Statue of Frederick Douglass (Rochester, New York)

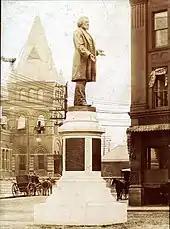
The statue in its original downtown location

In 1894, John W. Thompson, began organizing for a monument recognizing the African-American soldiers who had died in the Civil War. Thompson worked as a waiter at the Powers Hotel and was the leader of Eureka Lodge #36 of Free and Accepted Masons, a lodge with mostly Black members; the lodge was associated with Prince Hall Freemasonry, which largely did not admit non-white members. Thompson was prompted by the Soldiers and Sailors Monument; the monument, which was located in Washington Square Park, which did not depict any black figures.